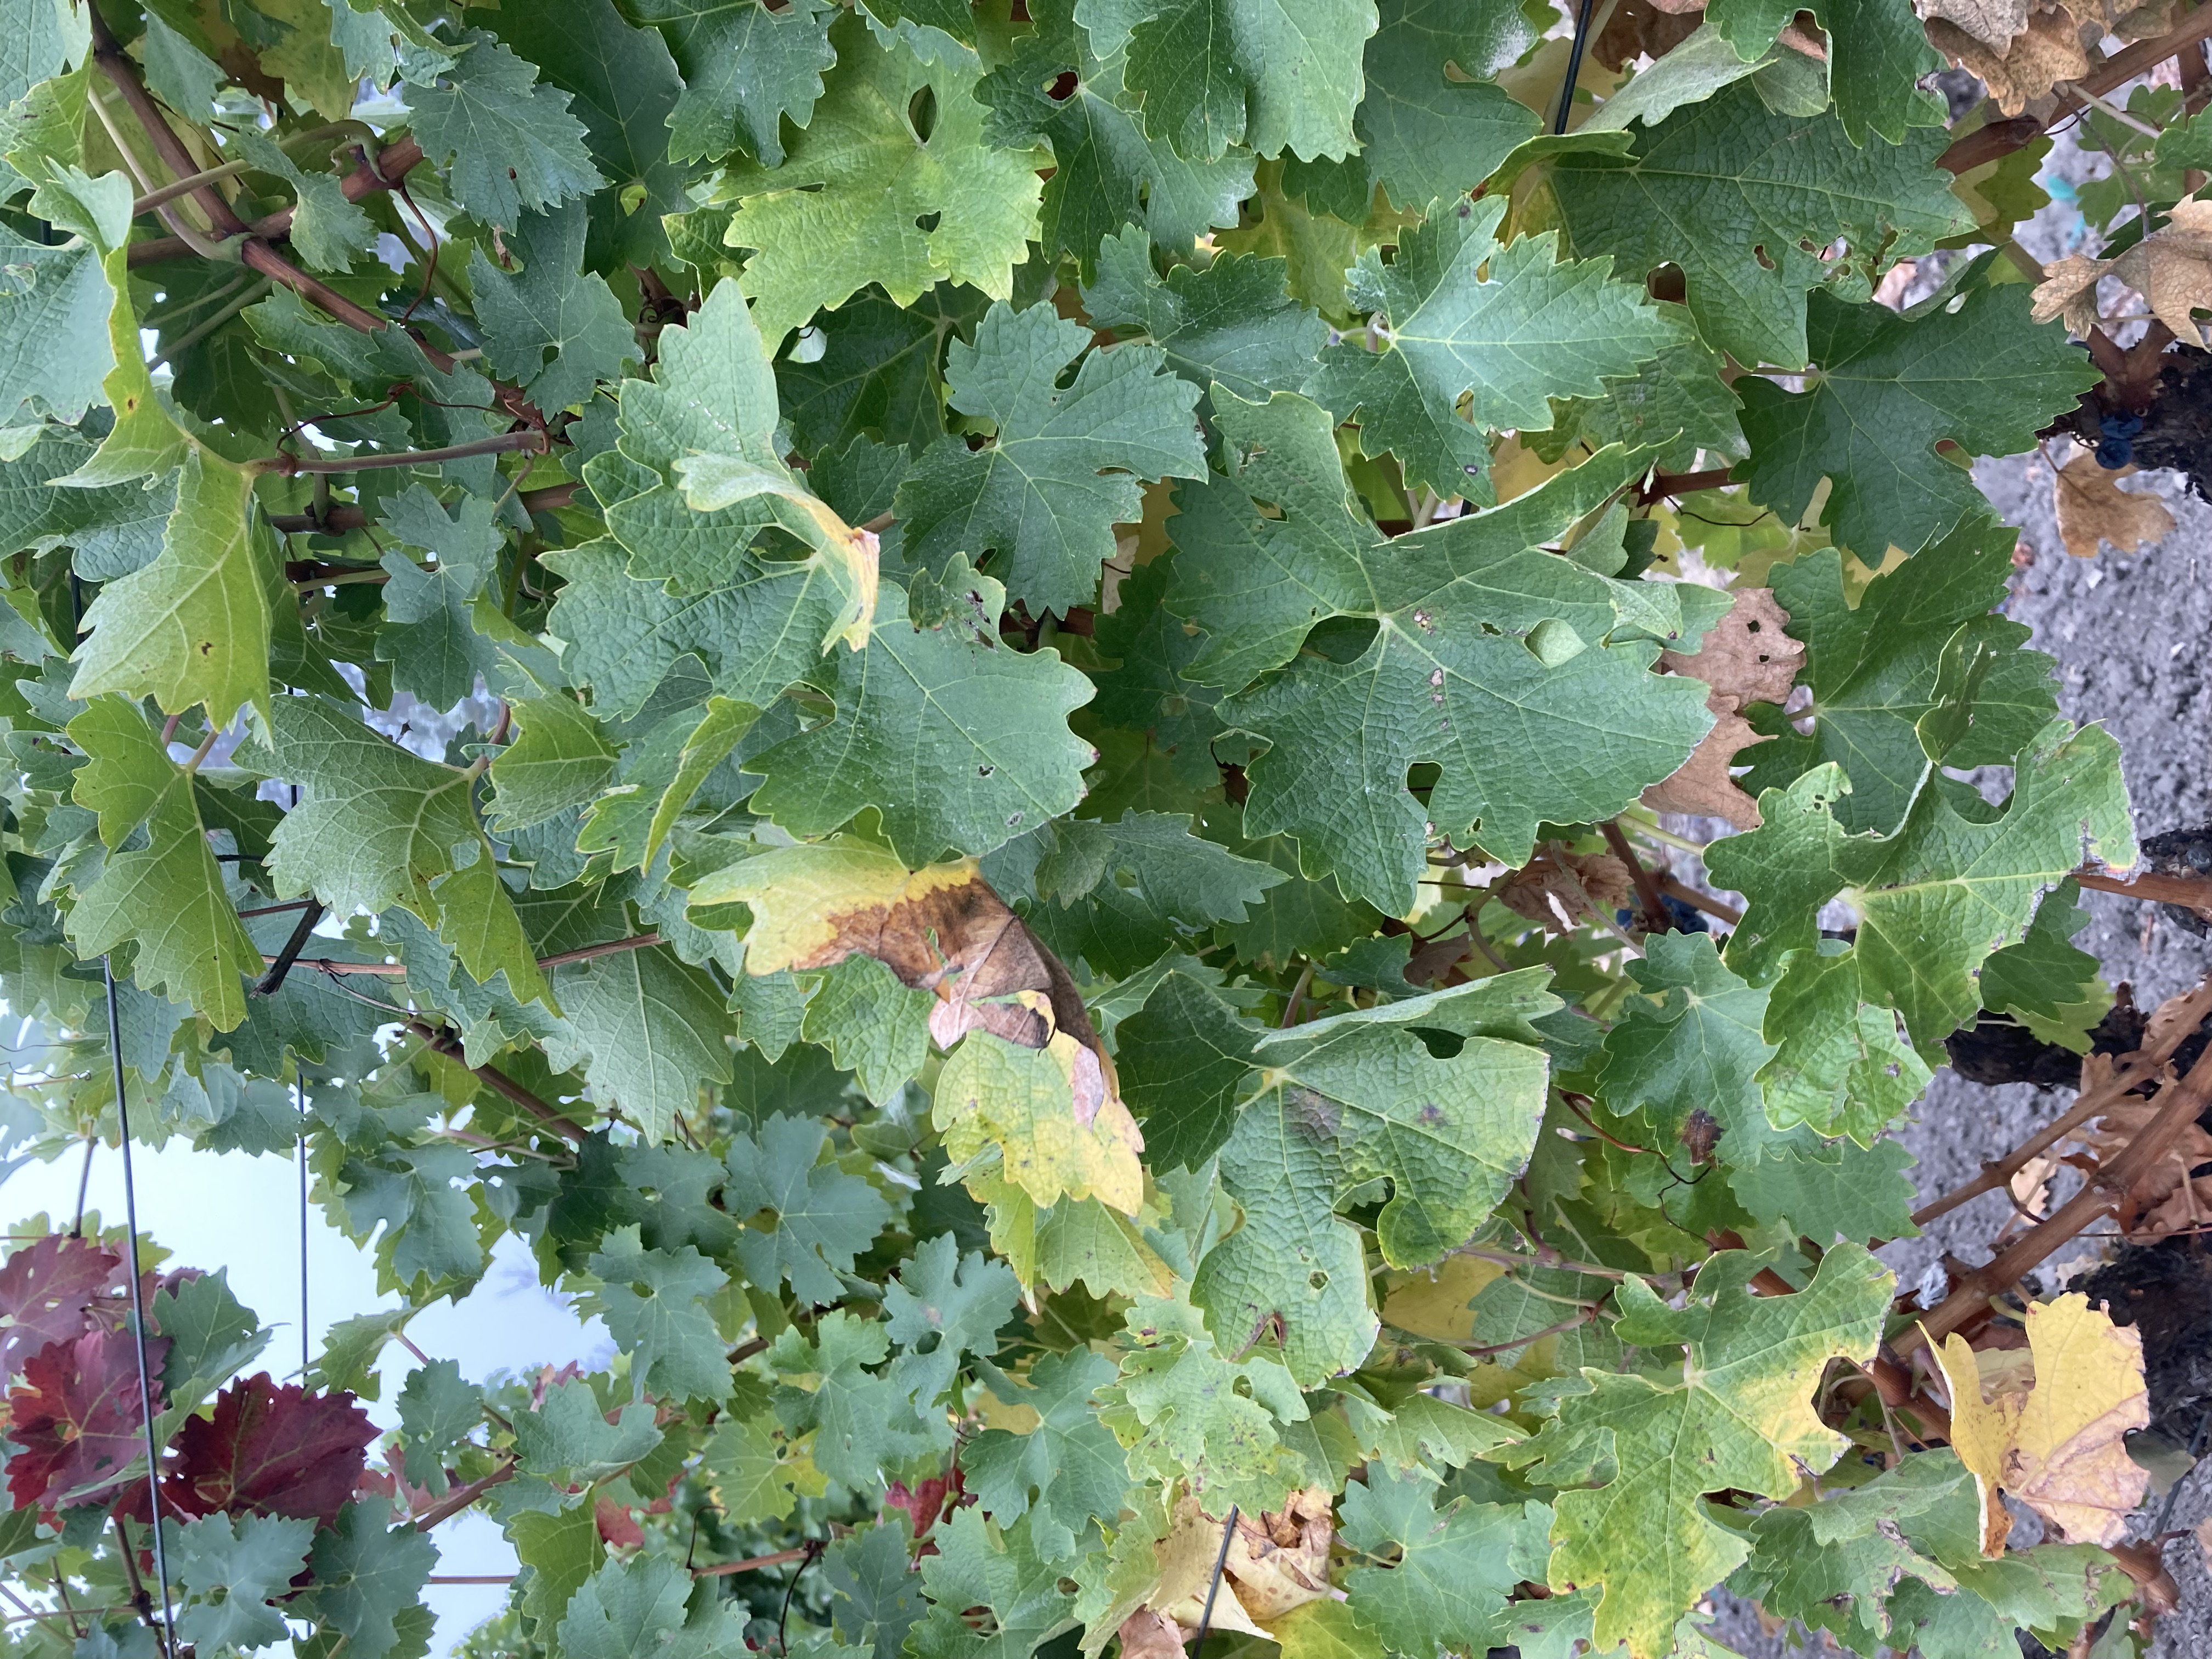
Label: Other Red